George D. Dayton House

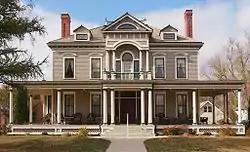

The George Draper Dayton House was built in 1890 in Worthington, Minnesota, United States. George Dayton hired the Sioux Falls architect Wallace L. Dow to design his grand home on a parcel that took up eight lots.